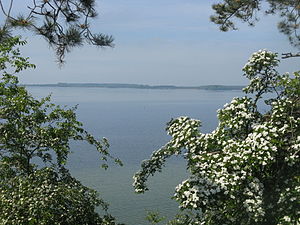
Selenter See
Selenter See set fra sydbredden mellem Bellin og Selent
Selenter See set fra sydbredden mellem Bellin og Selent
Selenter See er en sø i det nordlige Tyskland, beliggende i delstaten Slesvig-Holsten i den nordlige del af Kreis Plön. Den er efter Plöner See den næststørste sø i Slesvig-Holsten.